Doughnut

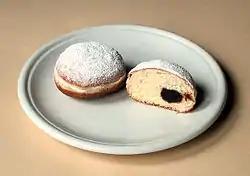
German Berliner

in Finland, a sweet doughnut is called a "munkki" (the word also means "monk") and are commonly eaten in cafés and cafeteria restaurants. It is sold cold and sometimes filled with jam (like U.S. jelly donuts) or a vanilla sauce. A ring doughnut is also known as "donitsi".